History of the New York City Subway

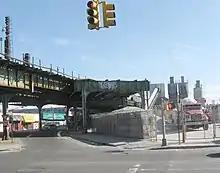
Soon after the Culver Ramp was completed, parts of the ex-BMT Culver Line were demolished. This is a stub to the former line

Only two new lines were opened in this era, the IRT Dyre Avenue Line in 1941 and the IND Rockaway Line in 1956, with an extension of the latter to Far Rockaway–Mott Avenue in 1958. Both of these lines were rehabilitations of existing railroad rights-of-way rather than new construction. The former line was the City portion of the New York, Westchester and Boston Railway, an electrified commuter line closed in 1937, and the latter a line obtained from the Long Island Rail Road. While the latter is a long and substantial line, it consists mostly of a long right-of-way crossing Jamaica Bay with a single station on Broad Channel island and two branches on a peninsula that is only several city blocks wide. For a time, the IND Rockaway Line was considered its own subway division.